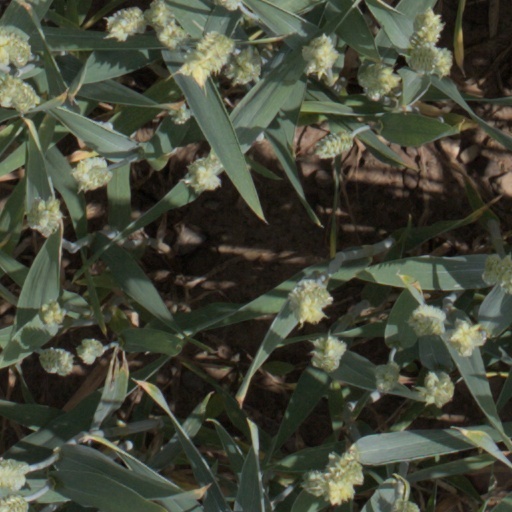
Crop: wheat